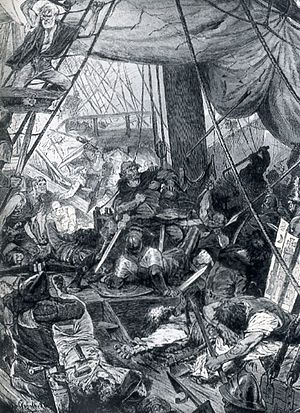
Fetaljebrødre
Simon af Utrecht nedkæmper Klaus Størtebeker og fetaljebrødrene i 1401.
Fetaljebrødre, vitaliebrødre eller viktualiebrødre var kapere fra nordtyske hansabyer, især Rostock og Wismar, oprindeligt rekrutteret for at bringe fødevarer til Albrecht af Mecklenburg, som i 1389 var belejret i Stockholm af dronning Margrethe 1. De kaldtes også ligedelere, fordi de delte byttet indbyrdes.